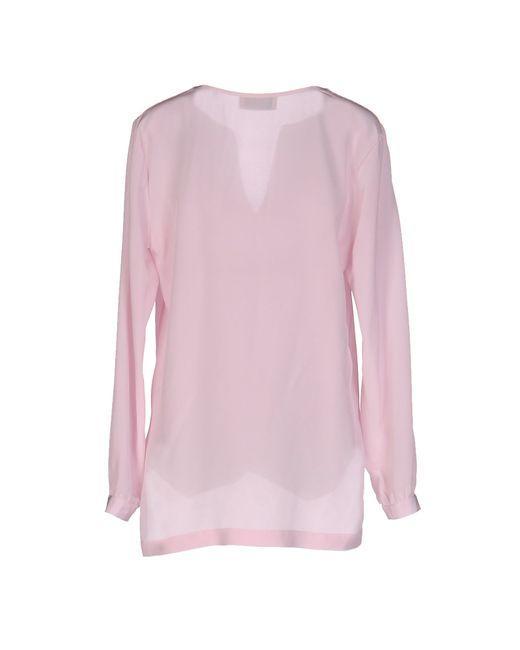
langarmbluse, lange Taille, V-Ausschnitt, in Pink, weiche und leichte Textur, ideal zum Arbeiten im Büro und zum Ausgehen mit Freunden